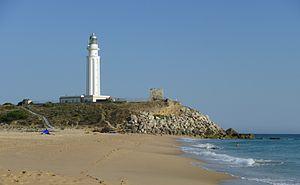
Le Phare de Trafalgar est un phare situé sur le Cap de Trafalgar, dans la ville de Barbate dans la province de Cadix en Andalousie.